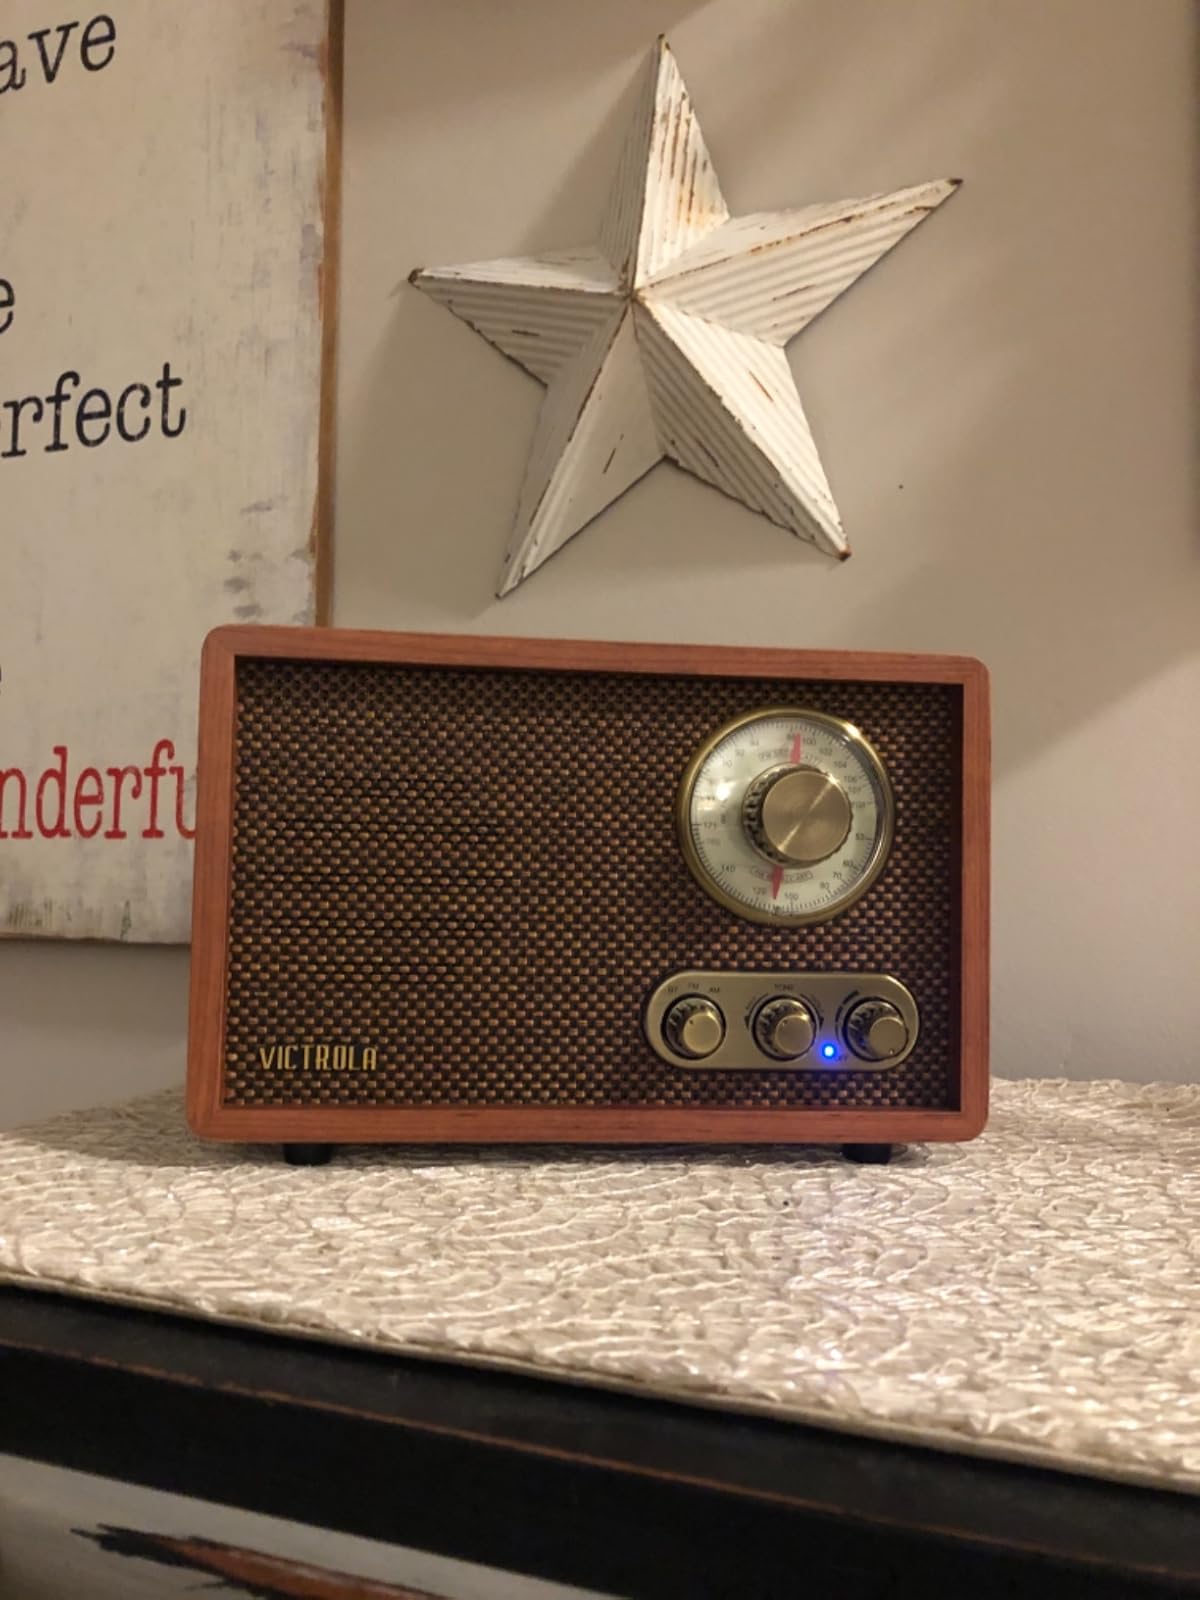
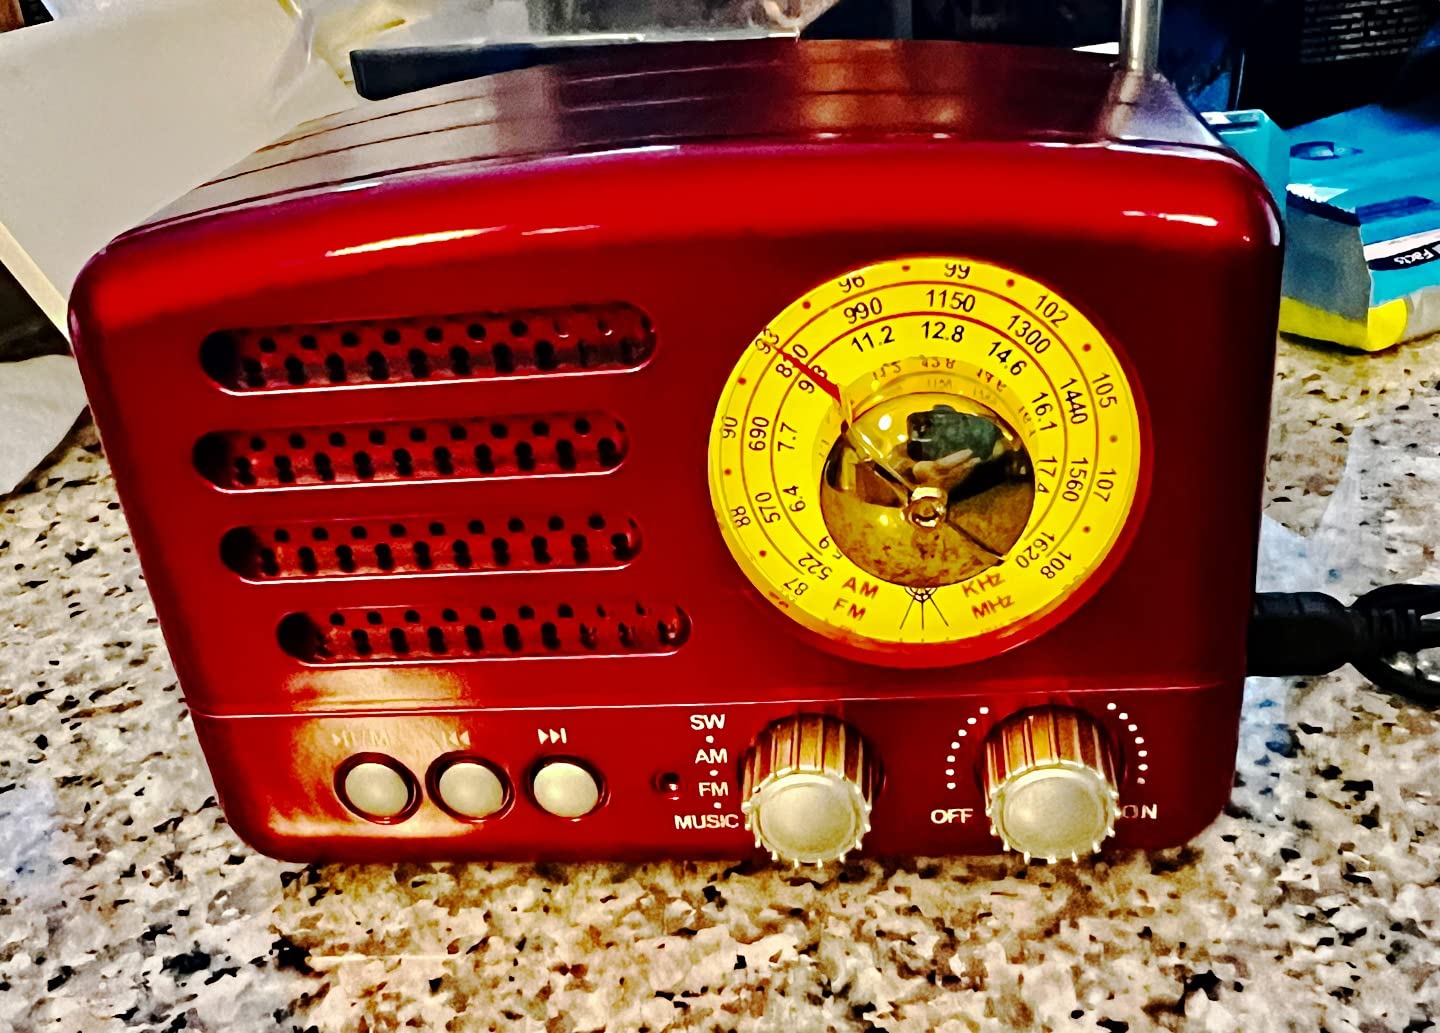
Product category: radio
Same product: no